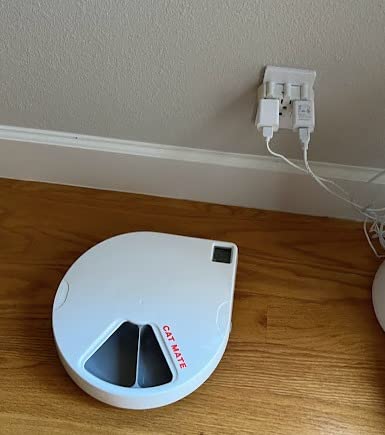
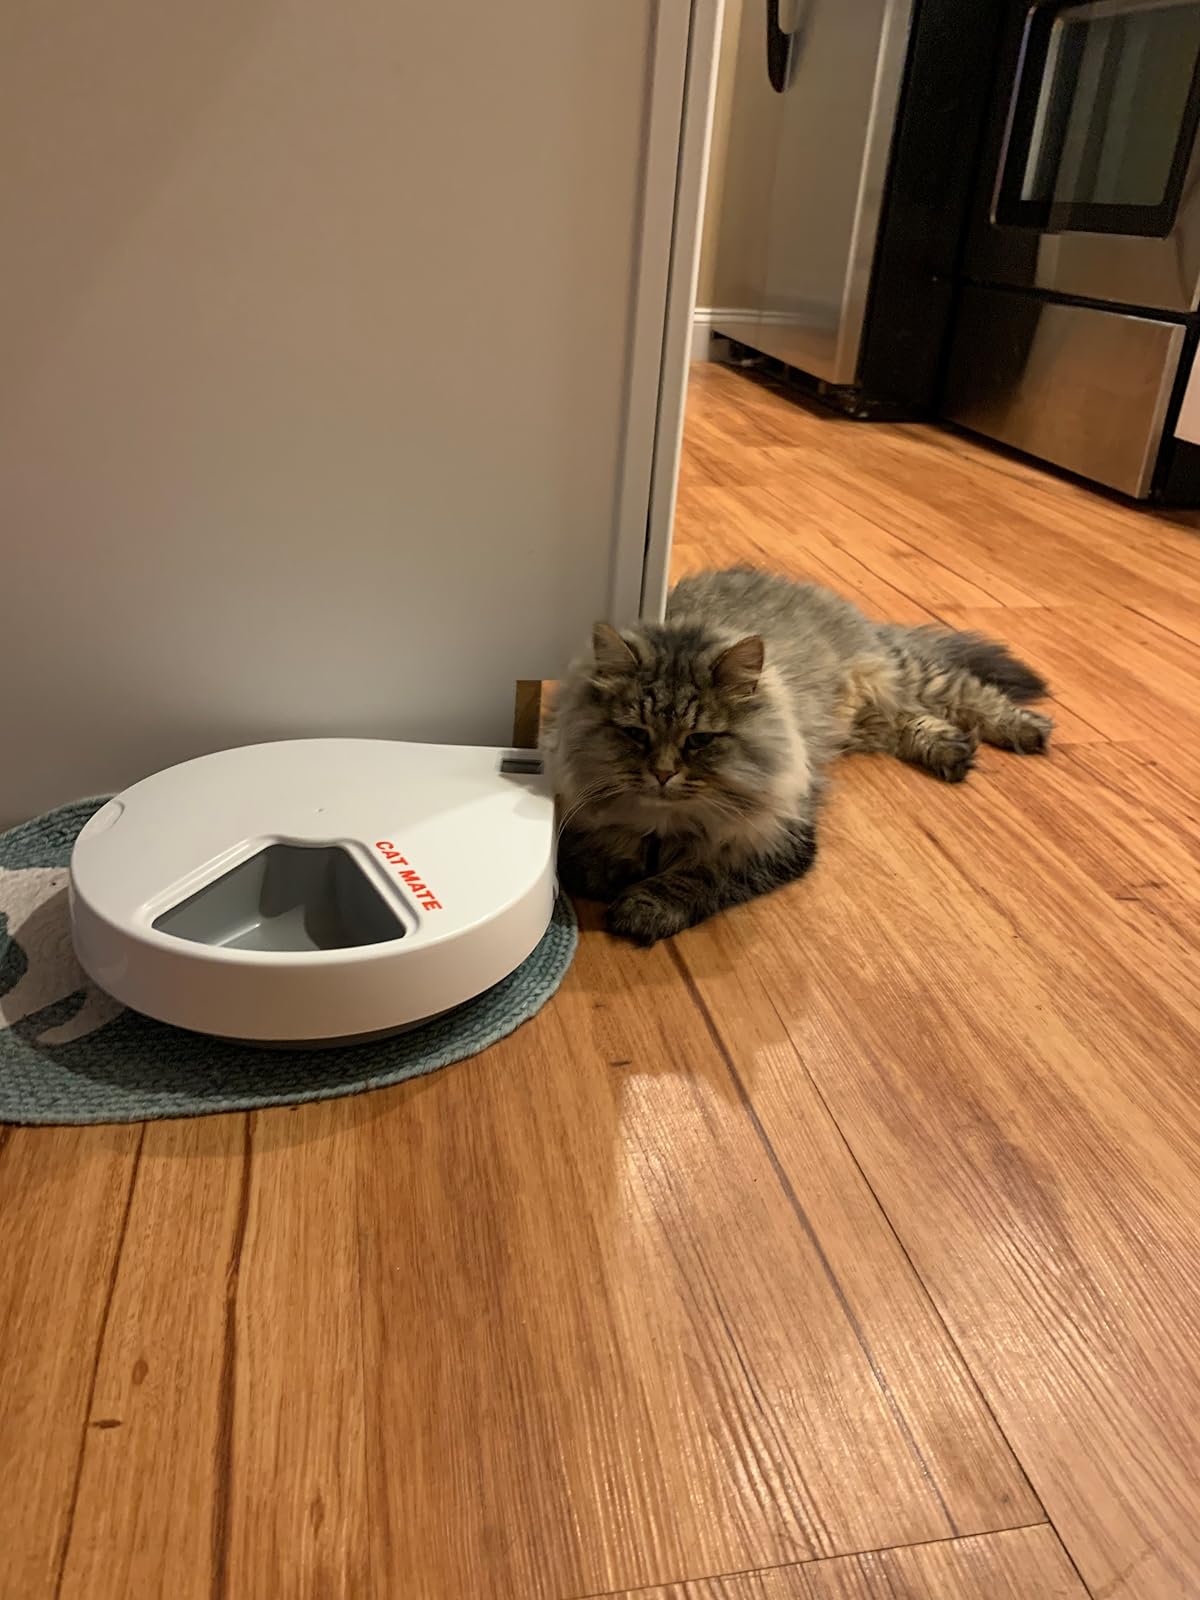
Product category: items_feeder
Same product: yes